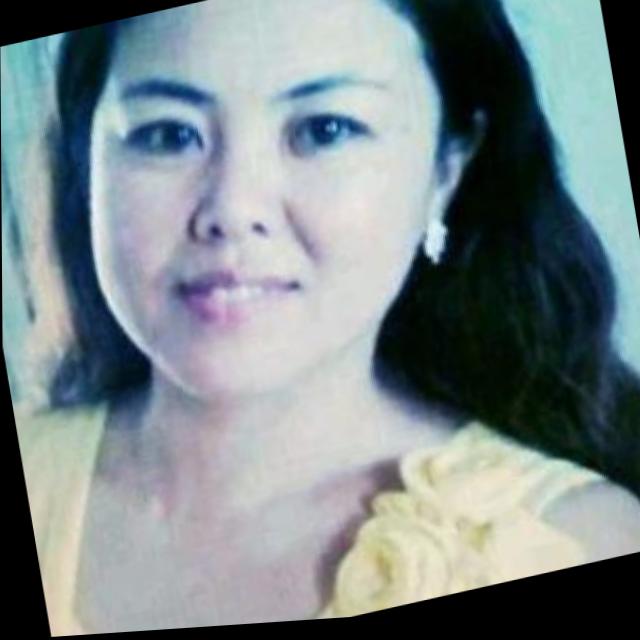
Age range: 21-44